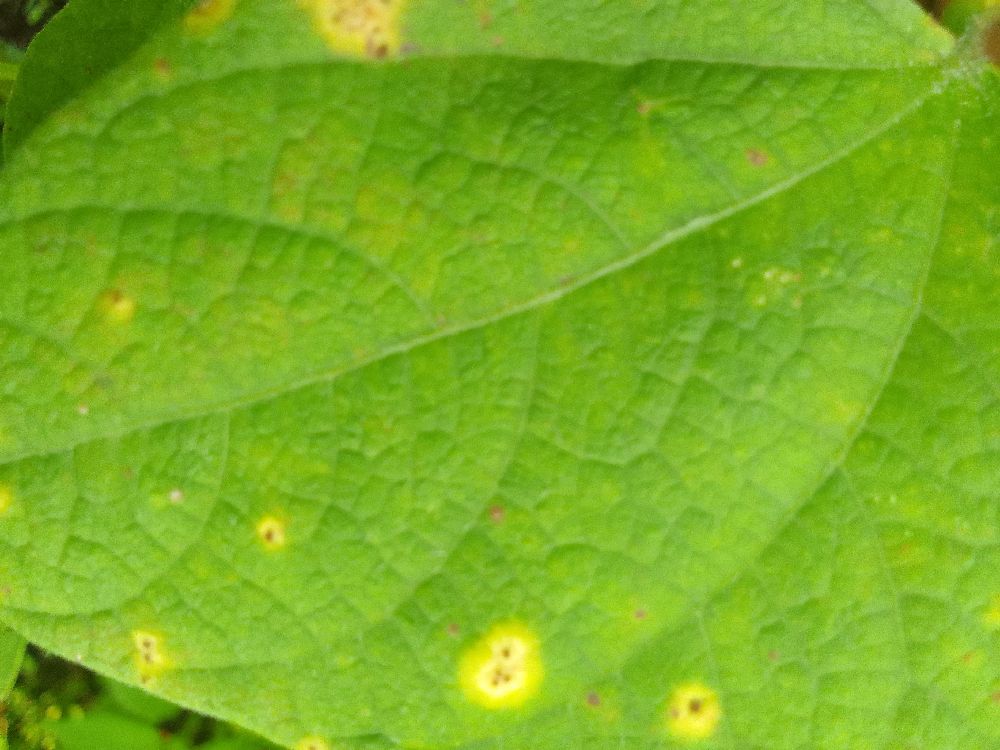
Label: rust